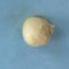
Maize quality: Bad